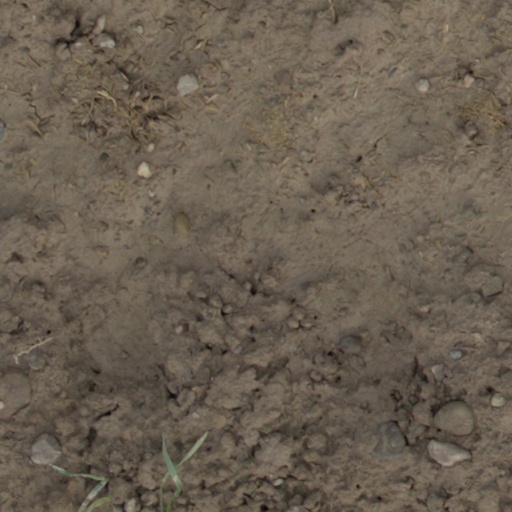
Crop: wheat